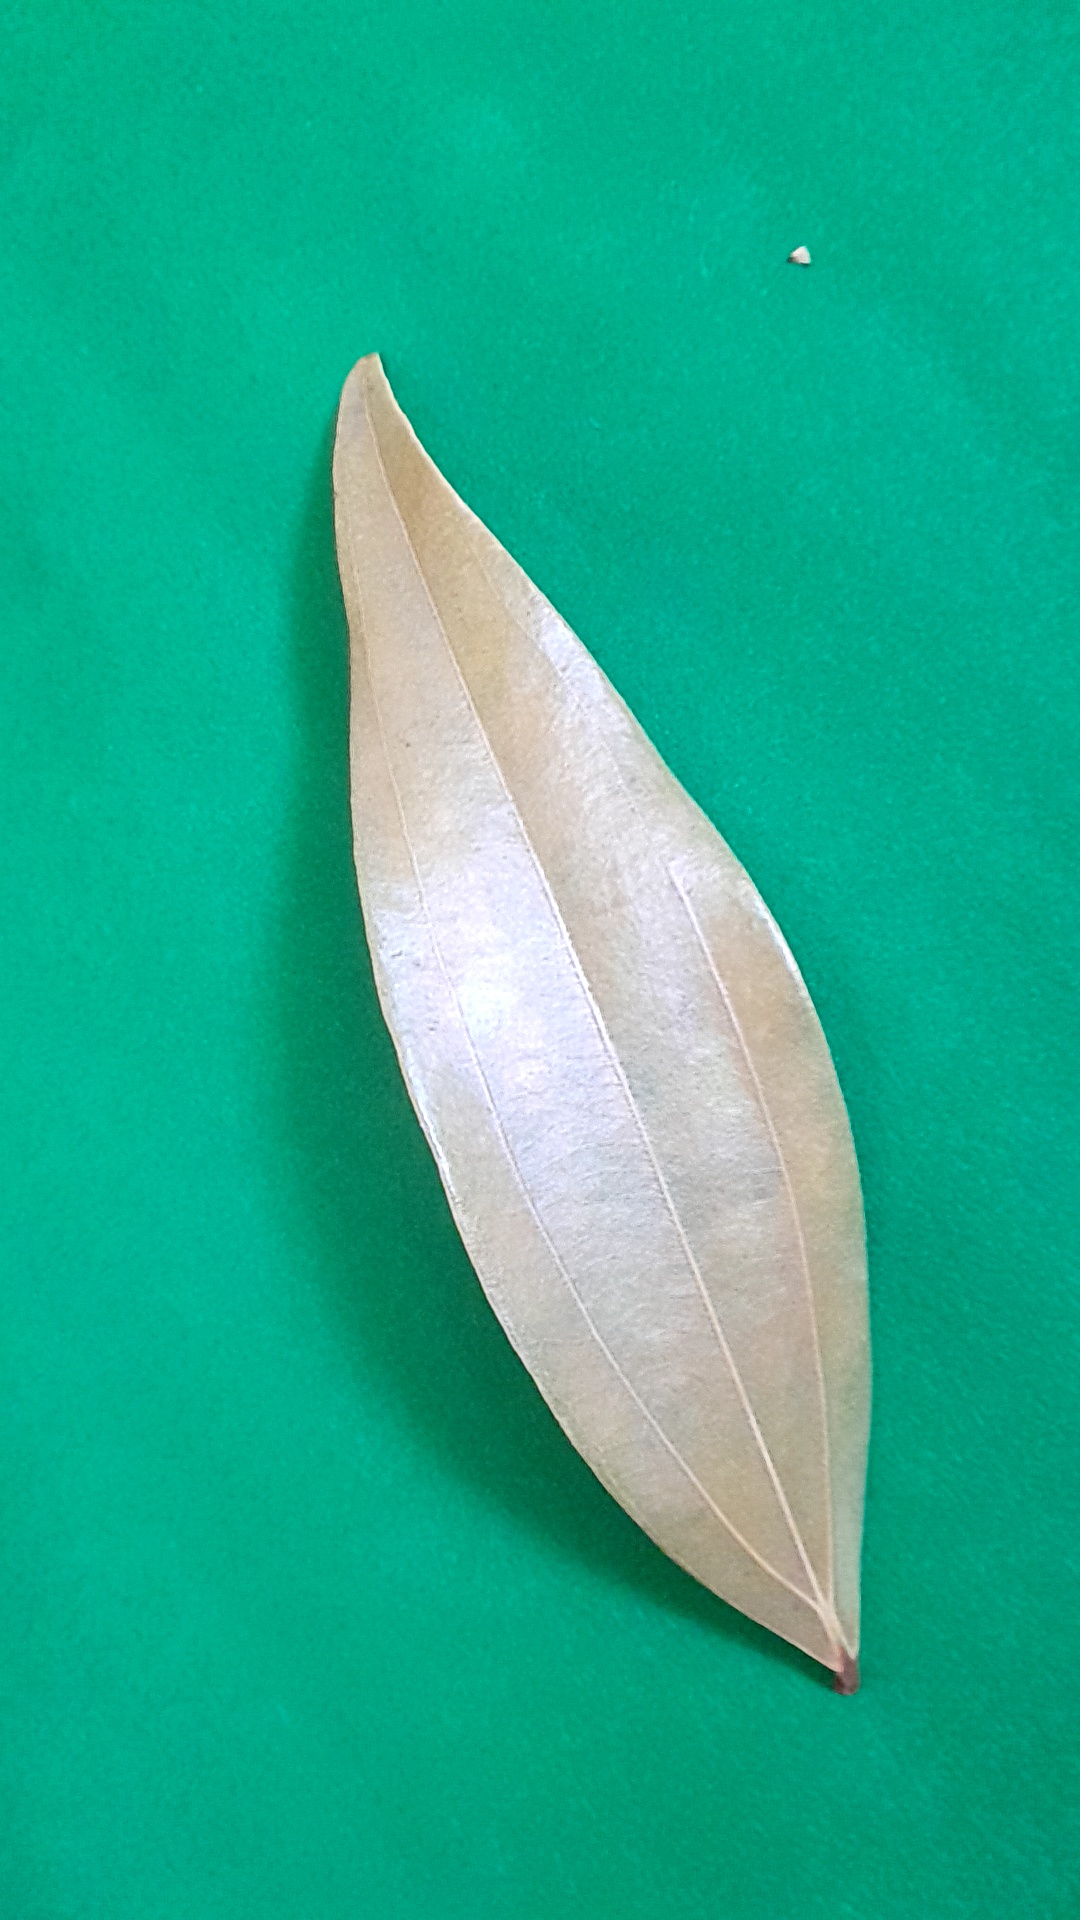
Label: Dry Leaf